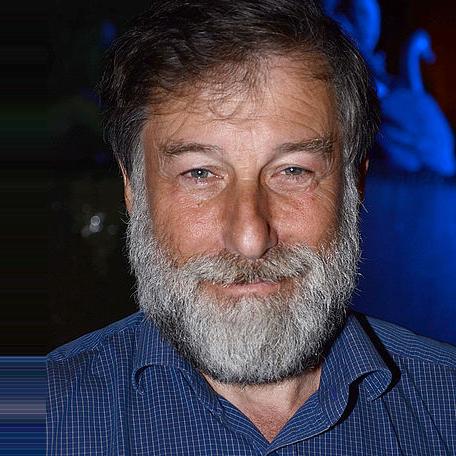
Age: 59